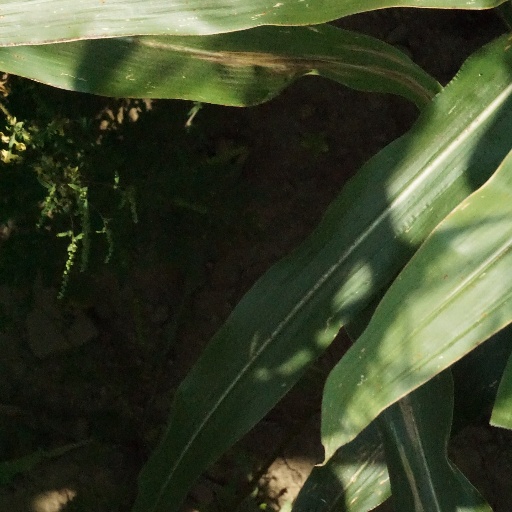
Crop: maize; corn